Romain Ponsart

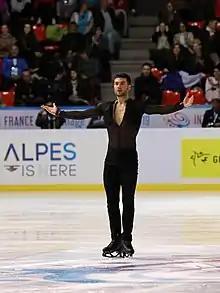
Ponsart at the 2019 Internationaux de France

Ponsart began competing on the ISU Junior Grand Prix series in 2009. In 2011, he was selected to compete at the World Junior Championships and finished 17th.